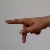
The image shows a hand gesture representing the letter 'P' in Indian Sign Language.